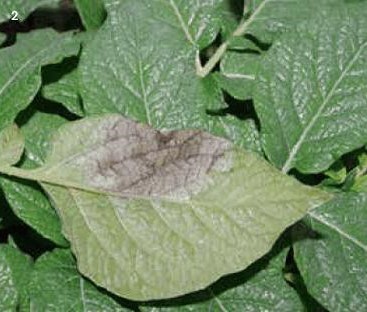
Plant: Potato
Disease: potato late blight